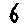
Label: 6